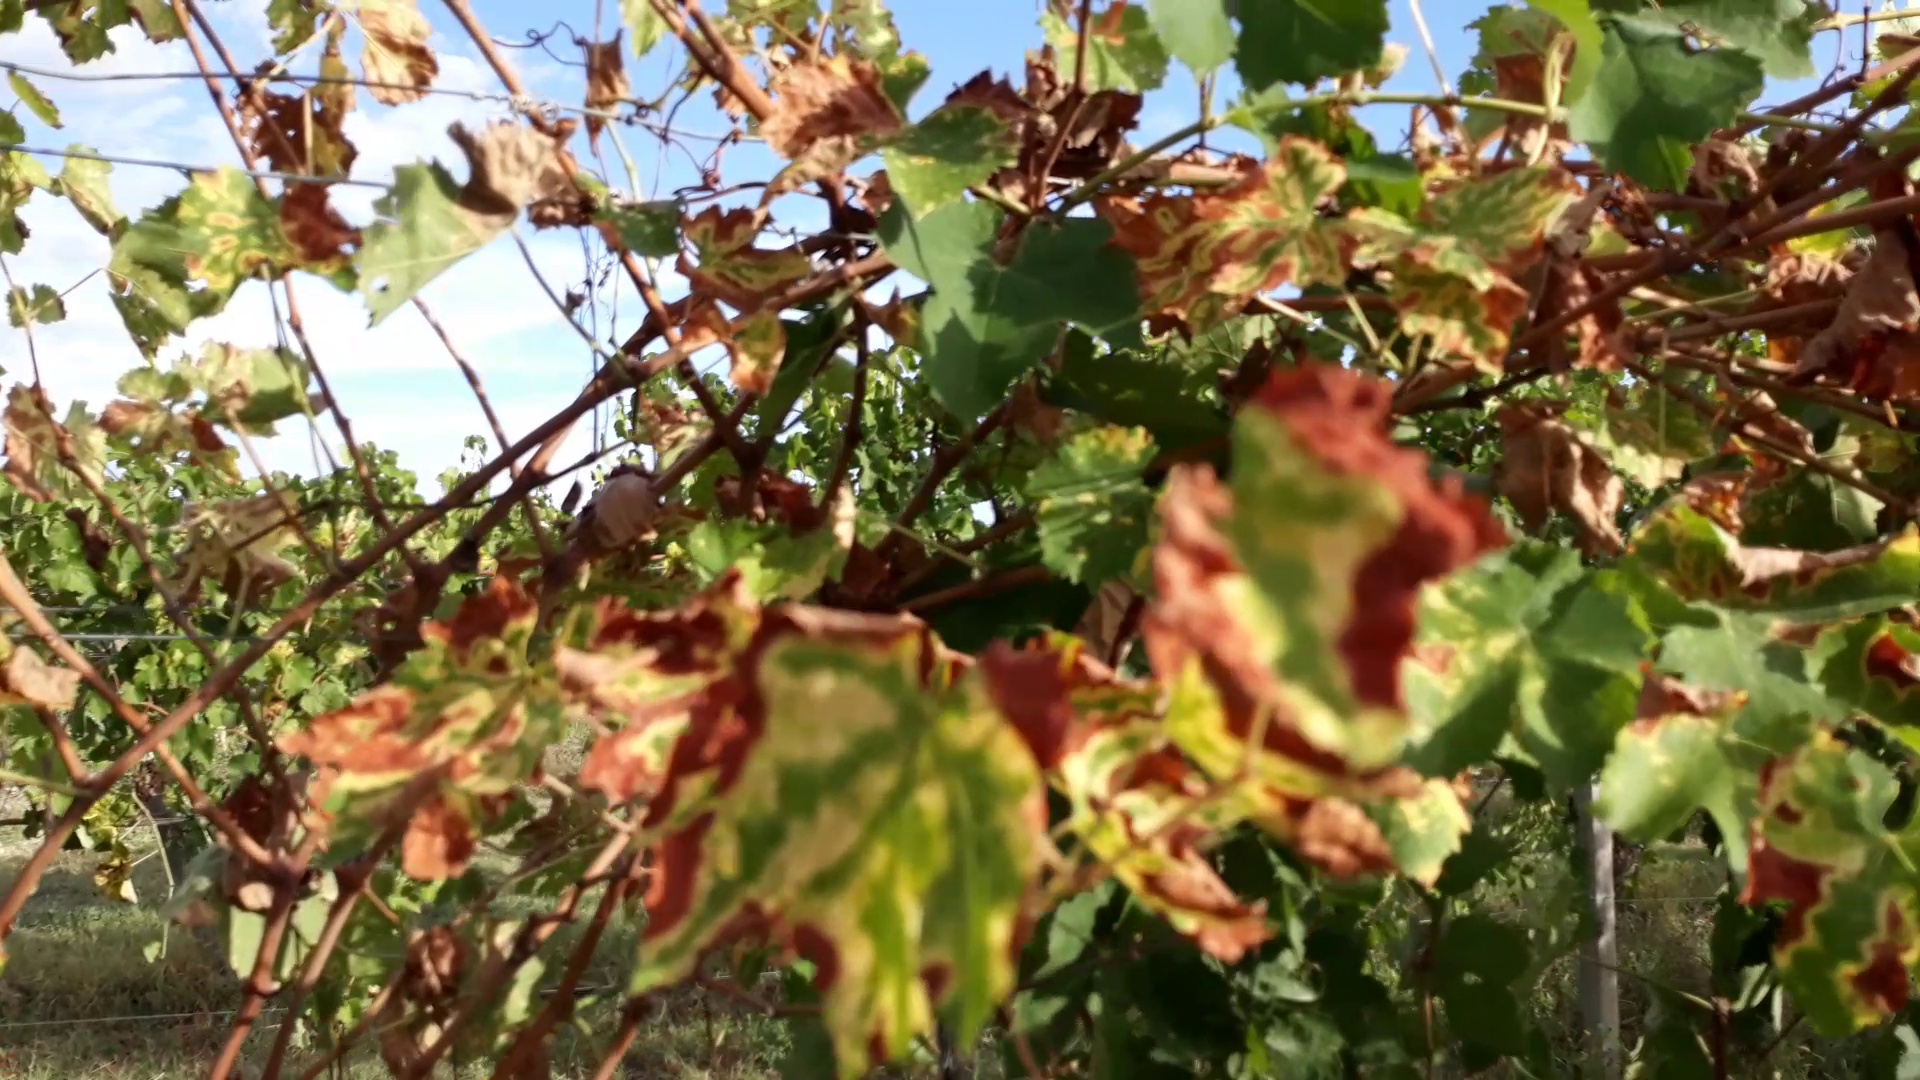
Label: esca